Seven and a Half (2006 film)

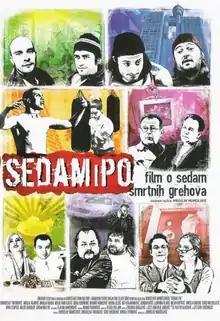
Film poster

Seven and a Half is a 2006 Serbian dark comedy film directed by Miroslav Momčilović.